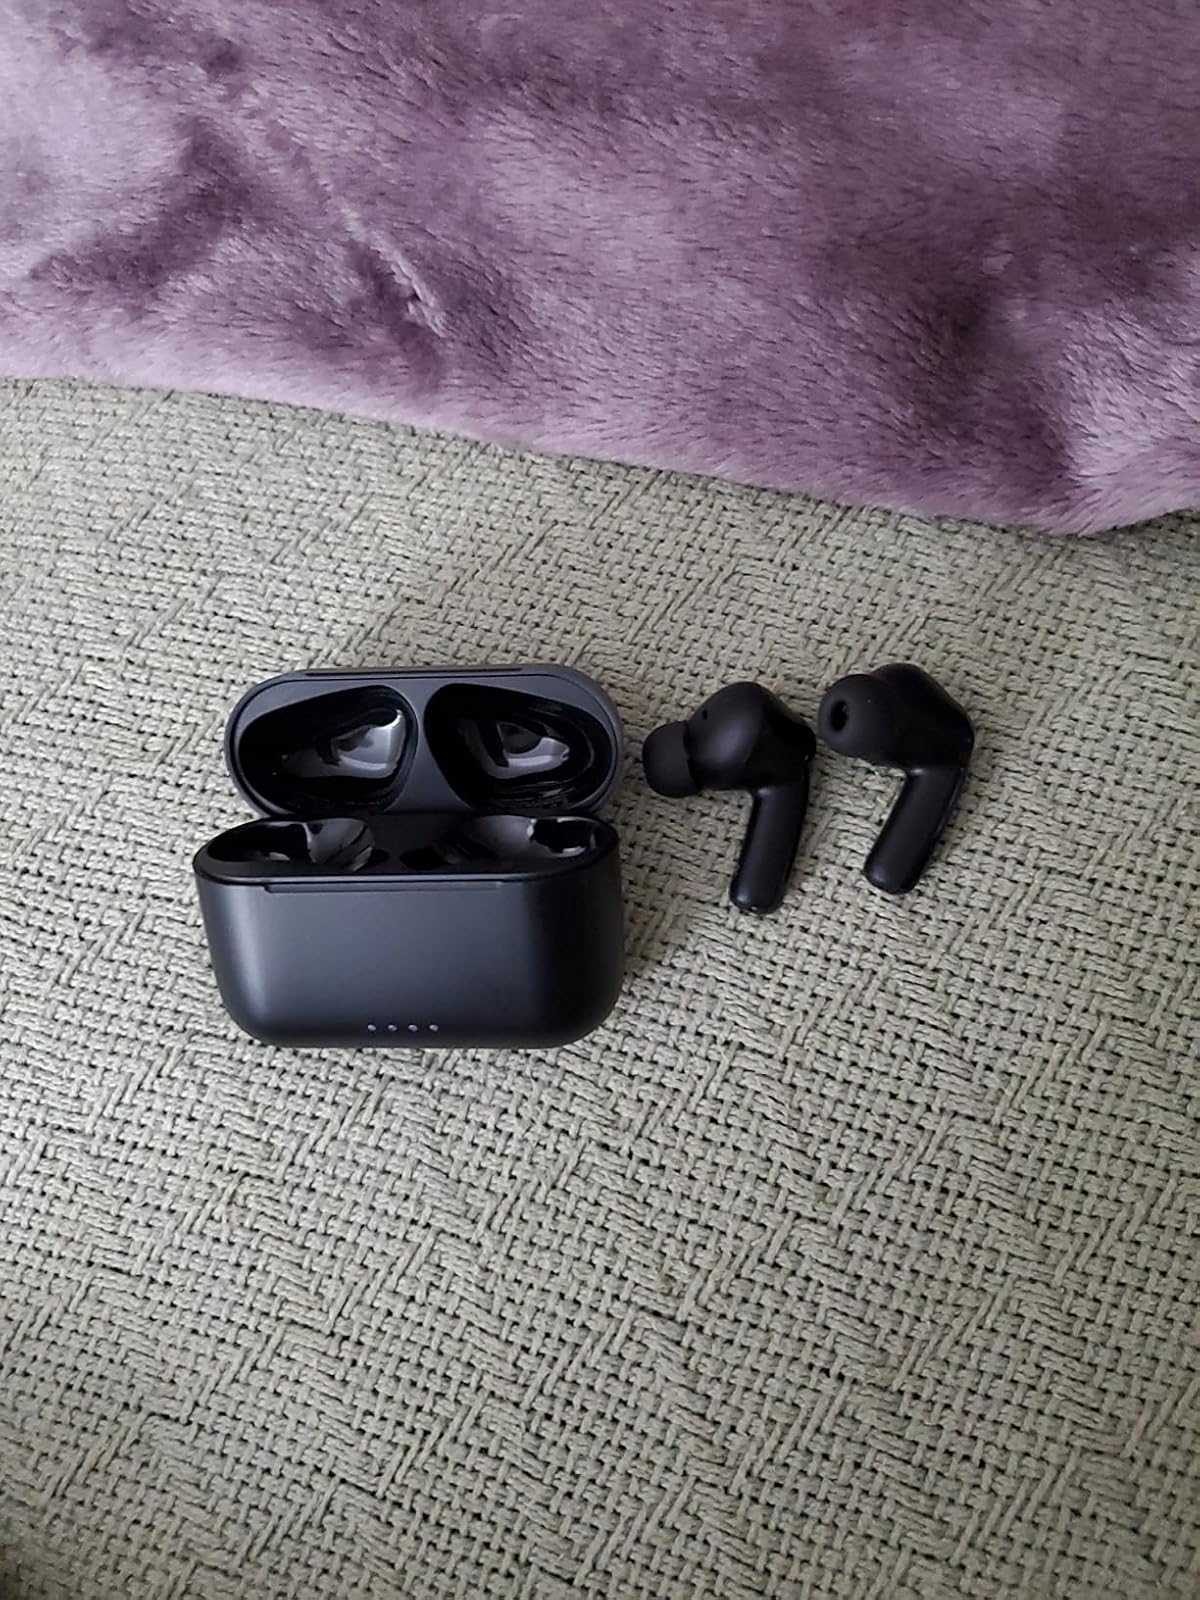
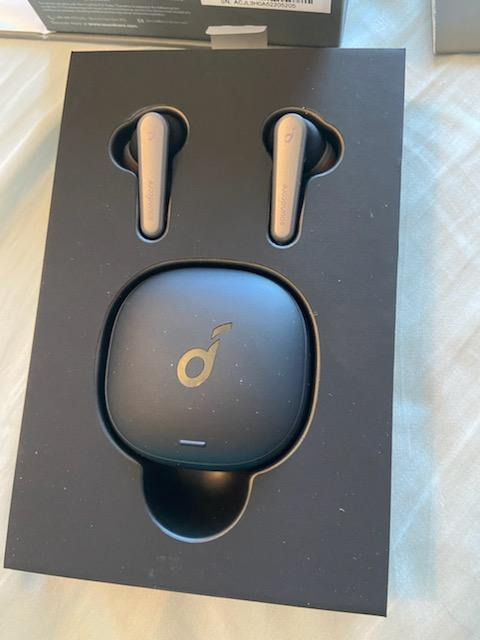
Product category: earbuds
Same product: no